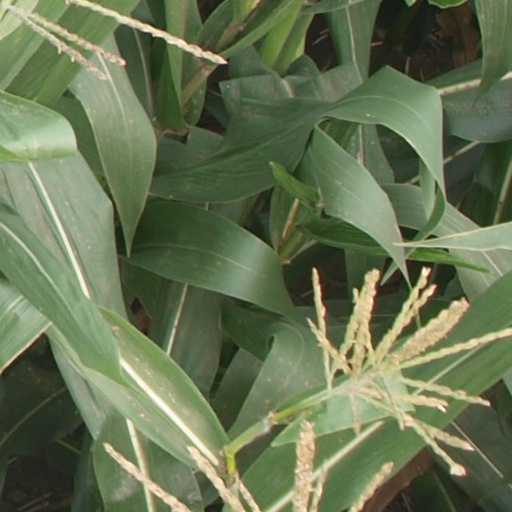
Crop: maize; corn